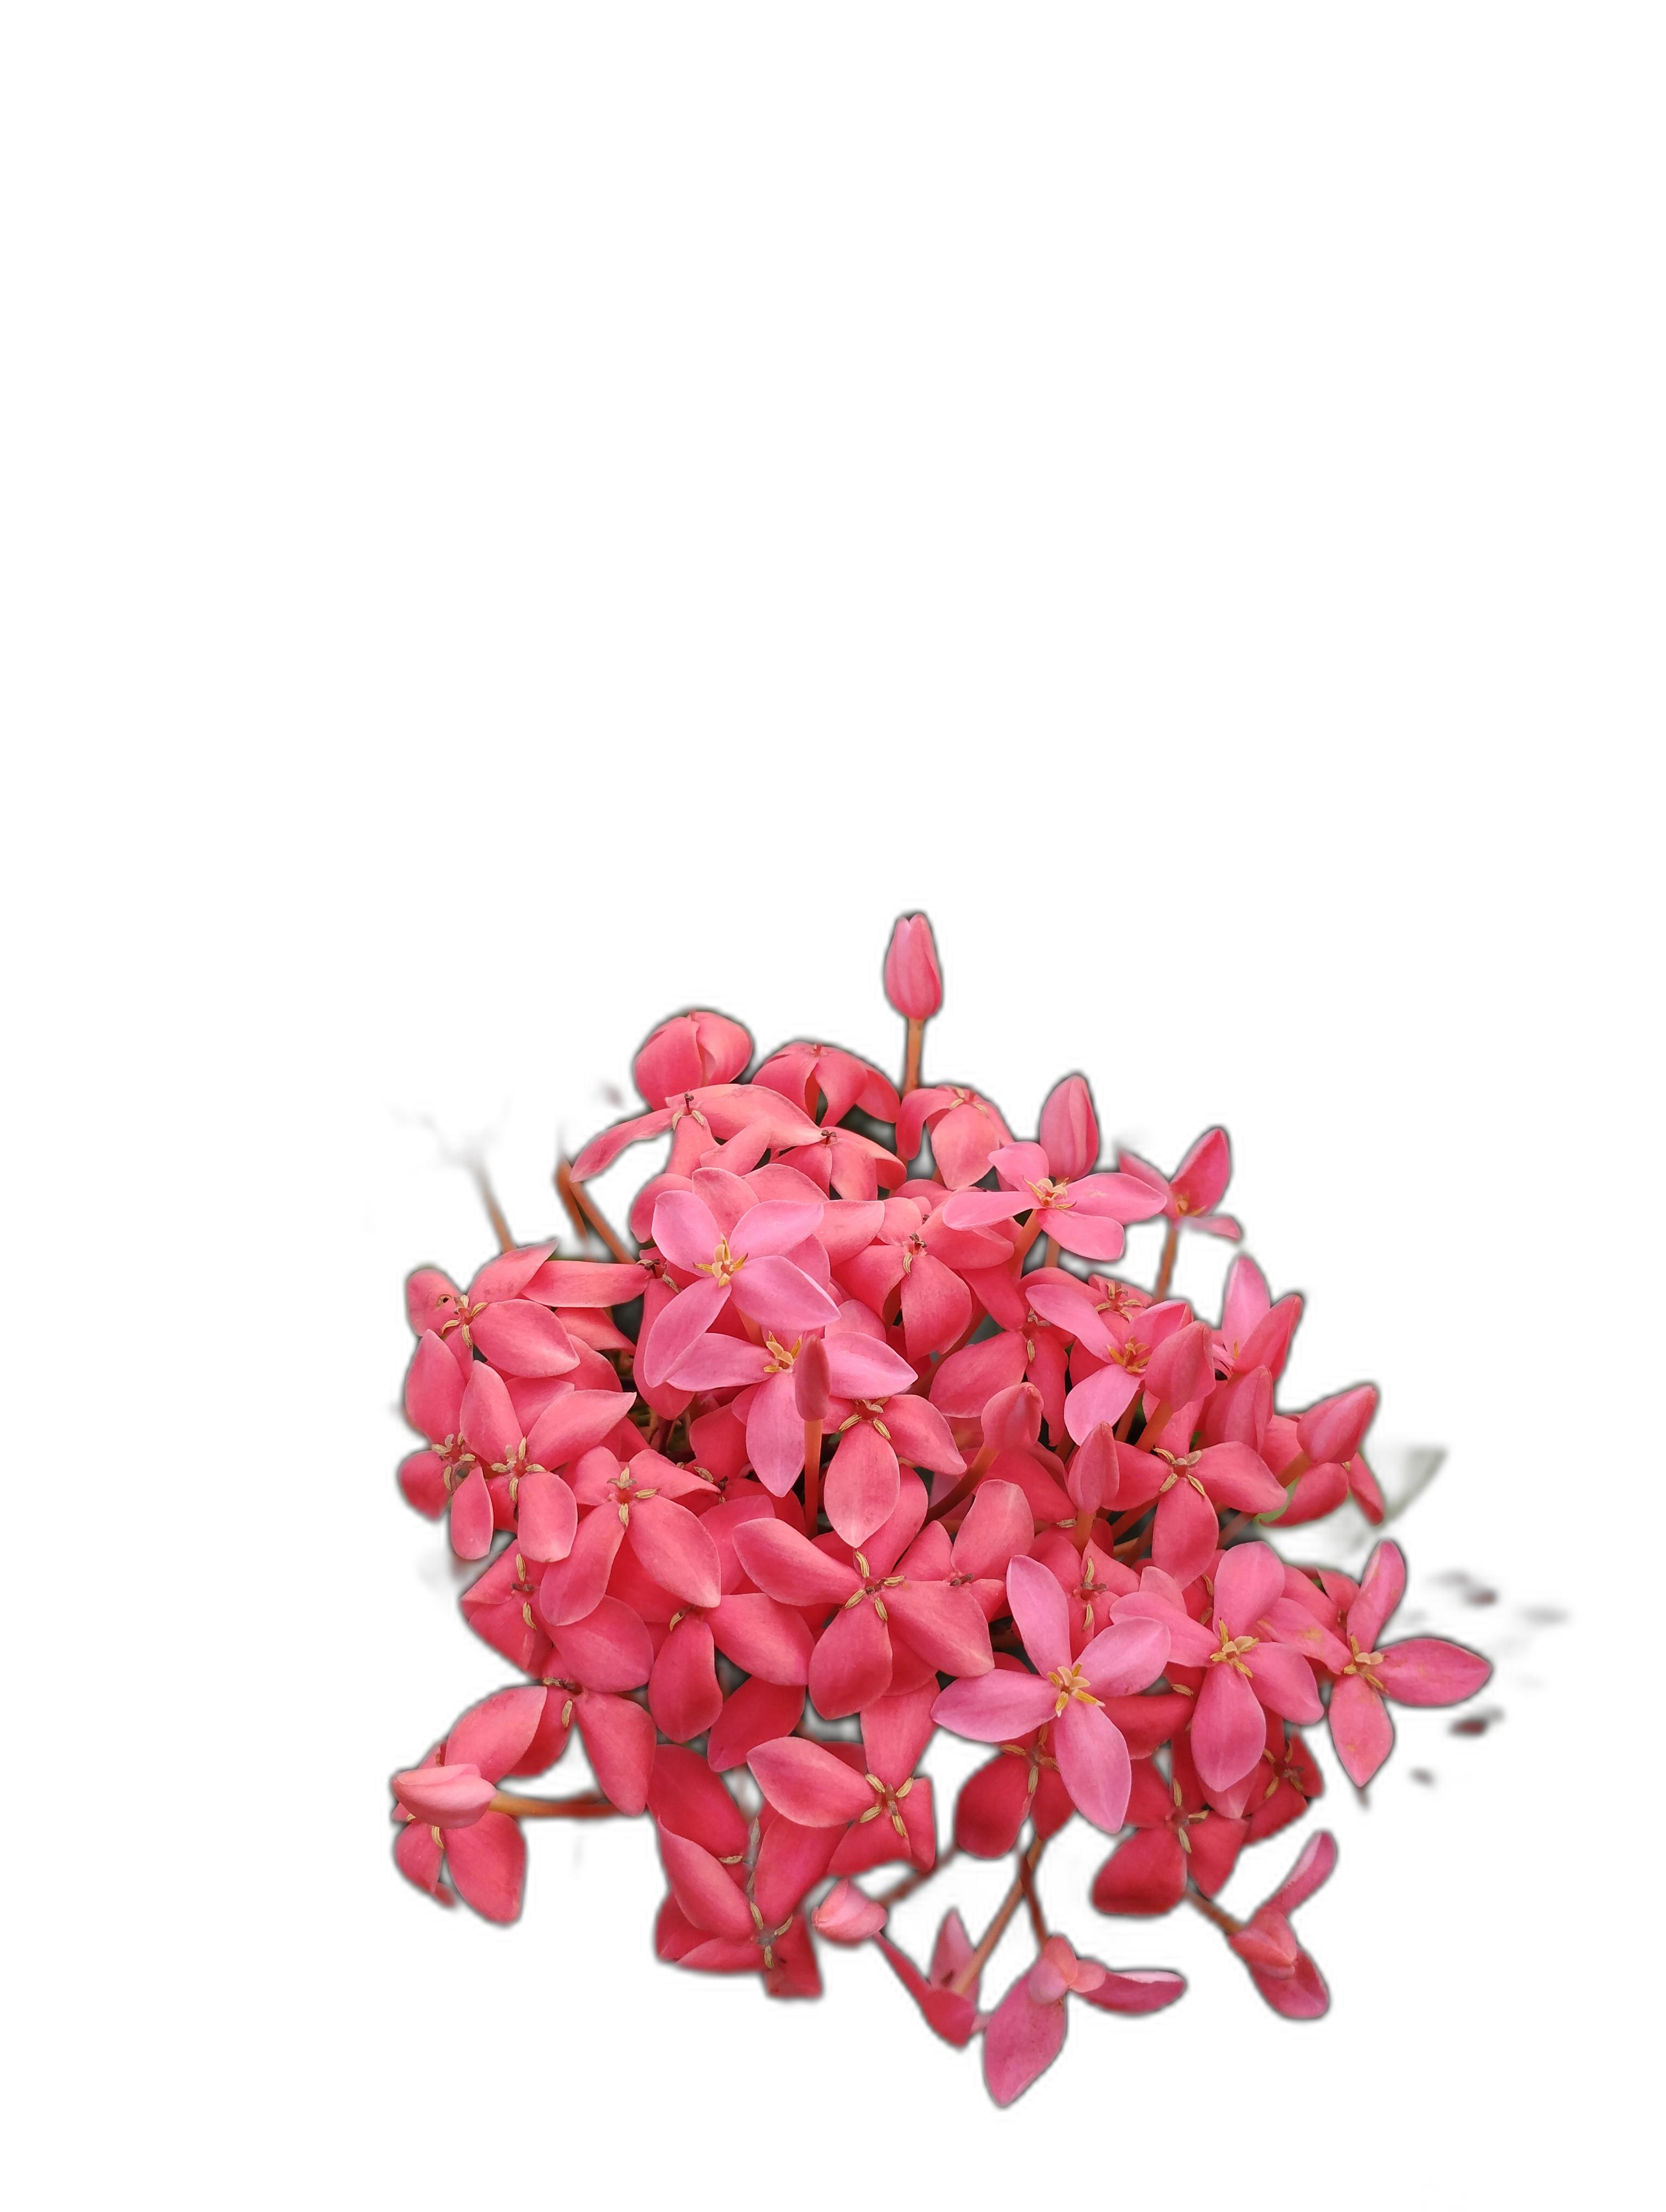
Label: Jungle geranium